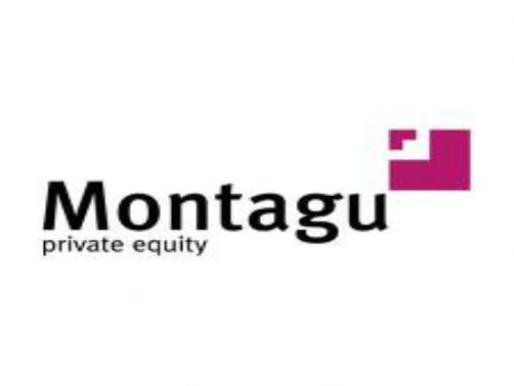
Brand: montagu
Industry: Clothes